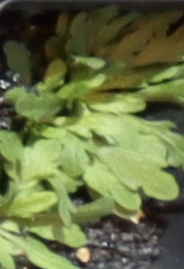
Label: Horseweed